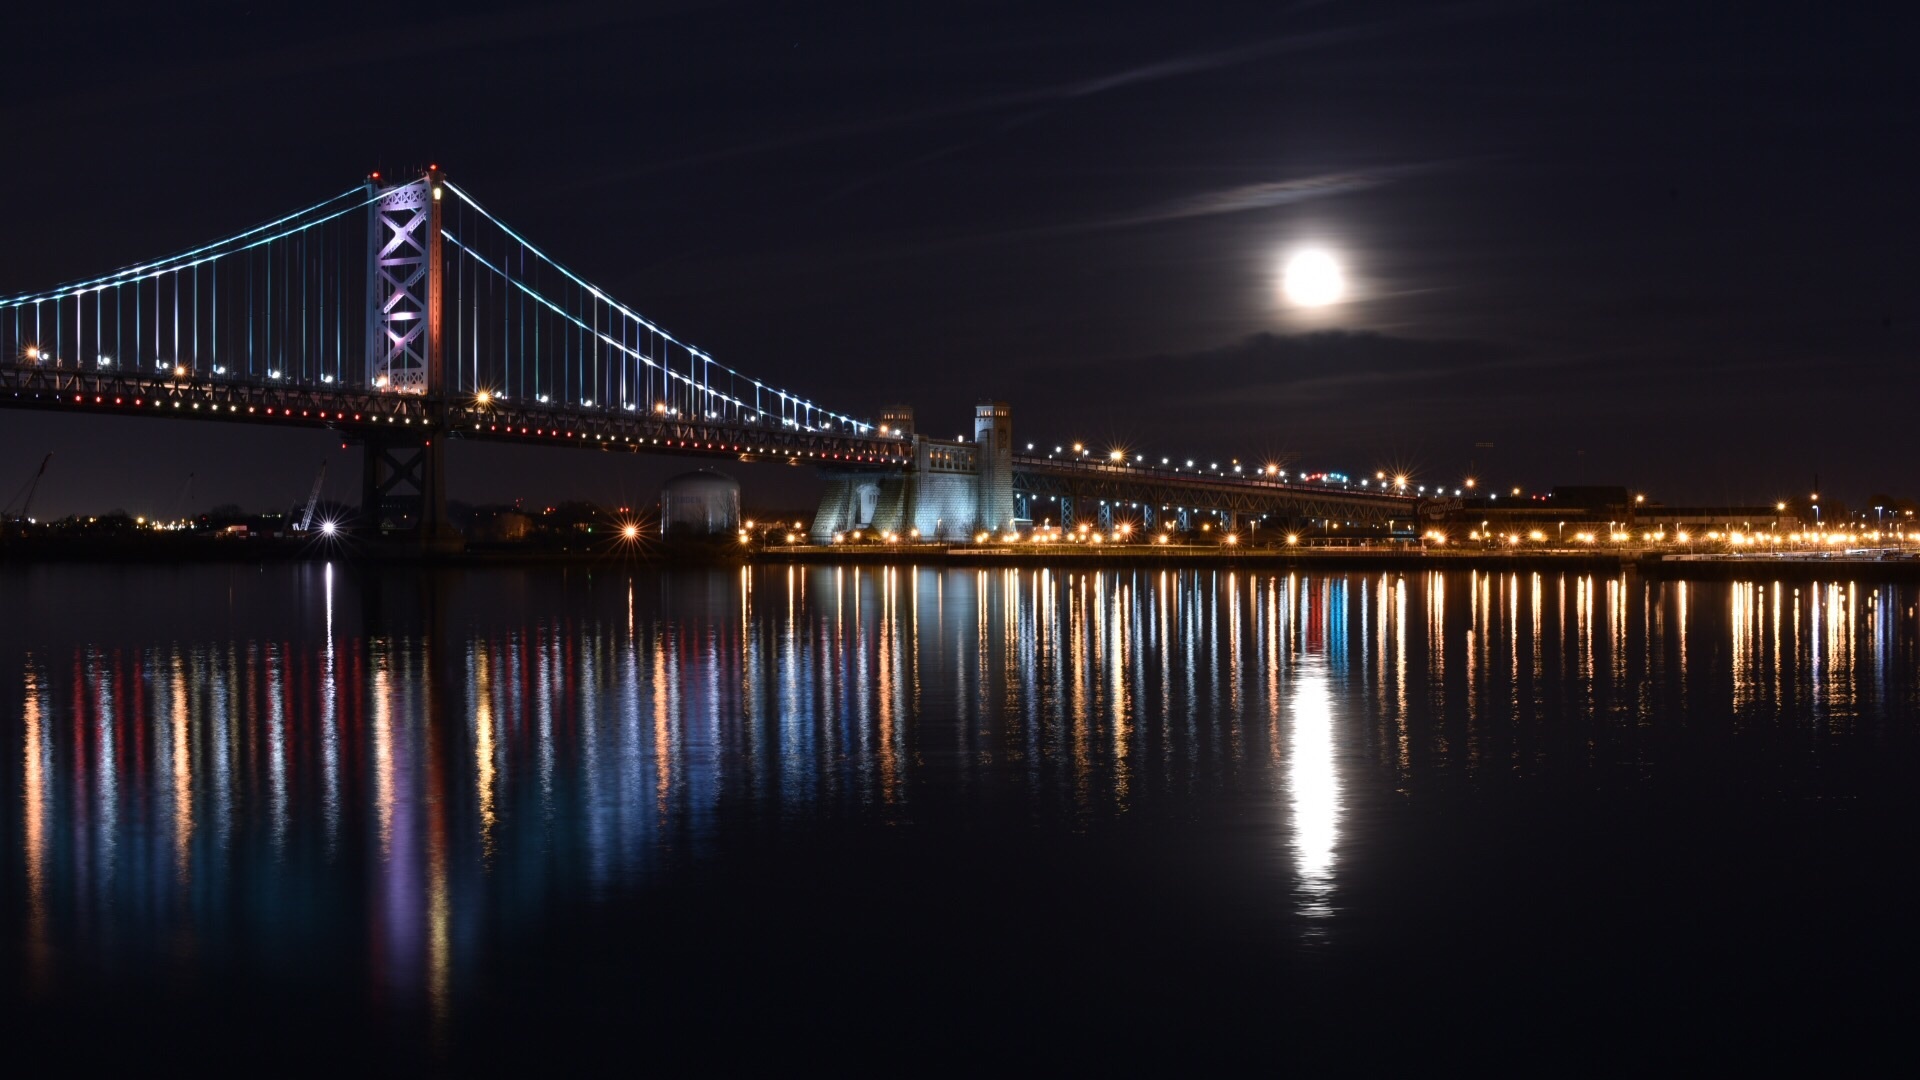
light, bridge, skyline, night, dawn, cityscape, dusk, evening, reflection, darkness, lighting, nonbuilding structure